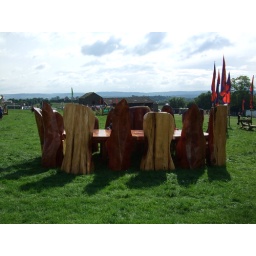
the table and chairs in context of the view